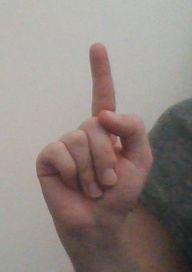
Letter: bb